Gotthilf Weisstein

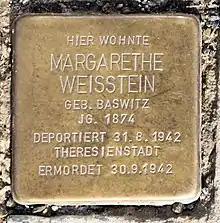
Stolperstein Badensche Str. 21 (Wilmd) Margarethe Weisstein

Born in Berlin, Weisstein was the son of a merchant. His uncle was the social physician Salomon Neumann. He attended Grützmacher's pre-school at Hausvogteiplatz and then the Französisches Gymnasium Berlin, where he passed the Abitur in 1870. He studied classical philology, Sanskrit and philosophy, later German Studies in Berlin with Moriz Haupt, Moritz Lazarus and Heymann Steinthal. A doctoral project seems to have failed. Weisstein gave up his intention of pursuing an academic career and became a journalist. He obtained his first editorial position at the "Stuttgarter Chronik", then worked for the "Stuttgarter Neues Tagblatt"; from 1880 he was employed as a permanent contributor to the "Berliner Tageblatt" and the "Tribüne", from 1884 to 1887 he was, alongside Oscar Blumenthal Feuilletonredakteur and theatre editor of the "Berliner Tageblatt".